Smithfield ham

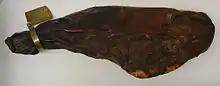
The Isle of Wight County Museum holds P.D. Gwaltney Jr.'s "pet ham". It is thought to be the world's oldest ham, having been cured in 1902.

The Commonwealth of Virginia first regulated usage of the term "Smithfield Ham" in a 1926 Statute passed by its General Assembly stating: